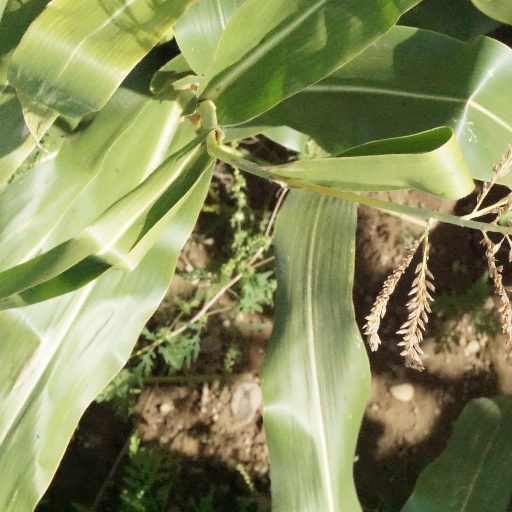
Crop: maize; corn